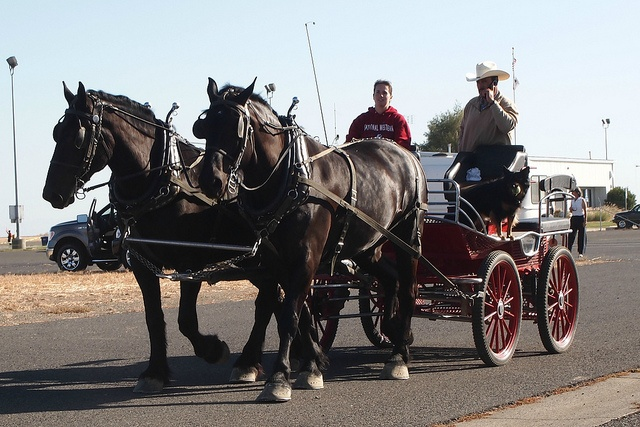
A couple of people on a horse pulled carriage.
Two large brown horses pull an old fashioned cart with two men sitting in it.
A carriage with two people on it being drawn by two brown horses.
Two men are riding a horse carriage on the street.
two people ridding a horse drawn carriage on a city street